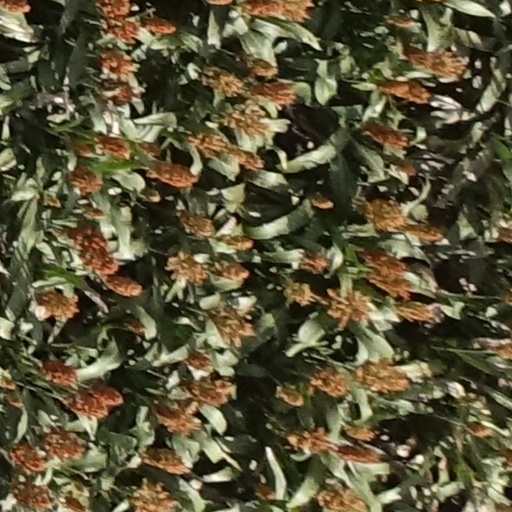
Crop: sorghum